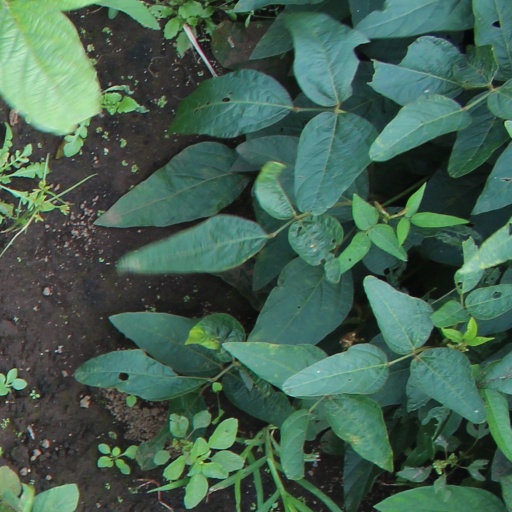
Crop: soybean